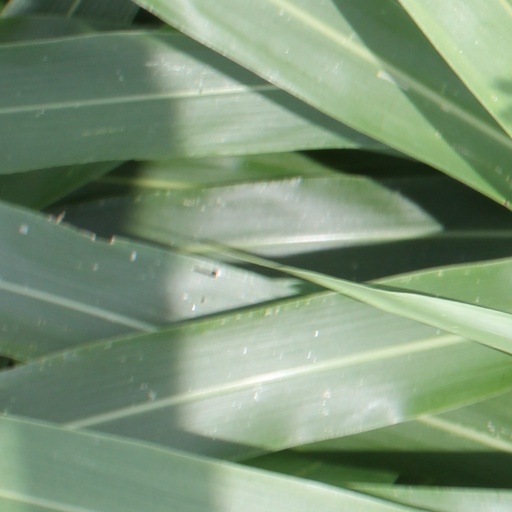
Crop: sorghum